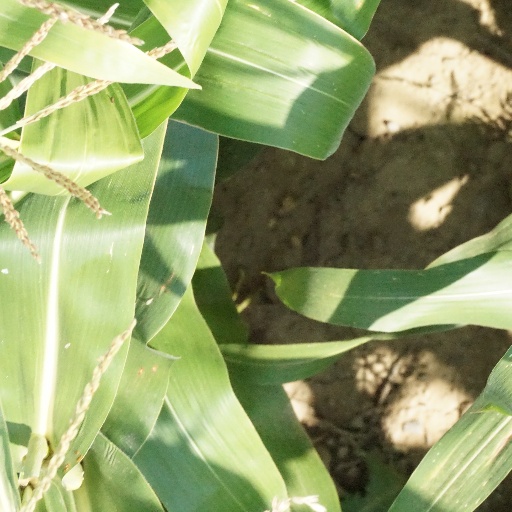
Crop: maize; corn